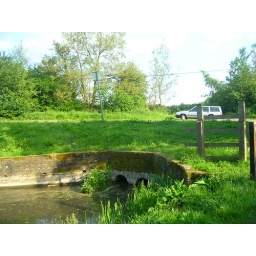
31 Pentre Lane, the canal water is ducted under the road